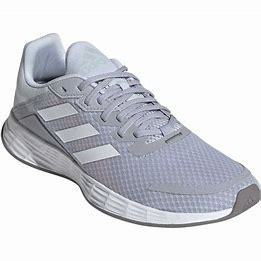
Brand: Adidas
Model: Duramo SL